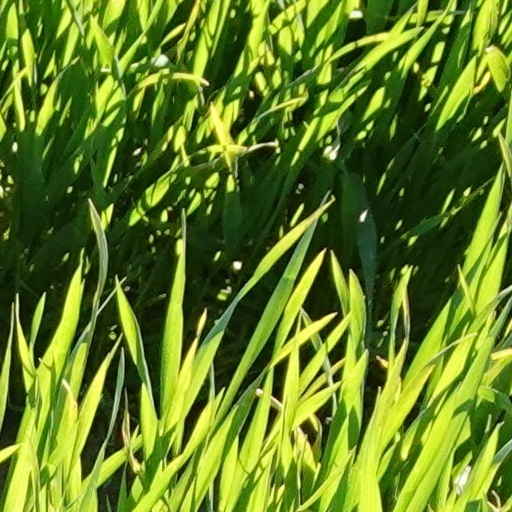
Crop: wheat